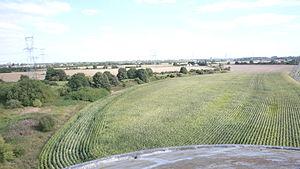
Gare de triage de Somain, Nord, Nord-Pas-de-Calais, France. Photo prise depuis le sommet de l'ancien château d'eau.
La ligne d'Aubigny-au-Bac à Somain était une ligne ferroviaire française à écartement standard électrifiée à voie unique reliant la gare d'Aubigny-au-Bac à celle de Somain.